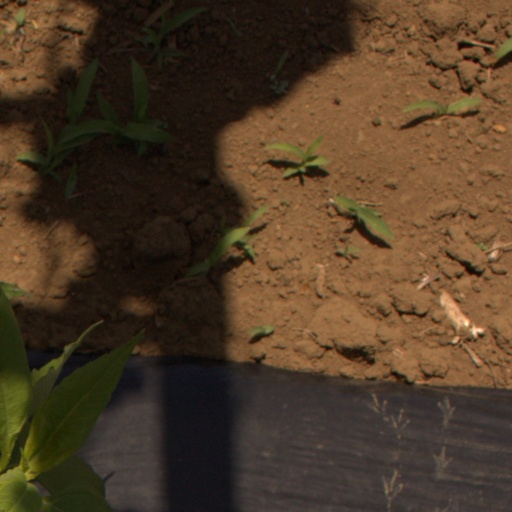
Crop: Jerusalem artichoke